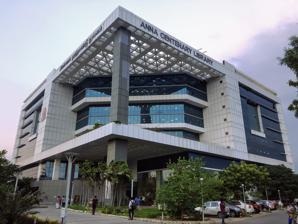
Building: Anna Centenary Library
Country: India
Year built: 2010
Public Library in India Anna Centenary Library Anna Centenary Library Entrance 13°01′03″N 80°14′21″E / 13.0175°N 80.2391°E / 13.0175; 80.2391 Location Kotturpuram , Chennai , Tamil Nadu , India Type Public Library Established 15 September 2010 Collection Items collected Books , Journals , Magazines , Braille Books, Manuscripts Size 1.2 million Criteria for collection Books from leading publishers throughout the world Other information Employees 150 Website www.annacentenarylibrary.org The Anna Centenary Library (ACL) is an established state library of the Government of Tamil Nadu . It is located at Kotturpuram , Chennai . It is built at a cost of ₹ 172 crores ( ₹ 1,720 million). It is named after a former chief minister of Tamil Nadu, C. N. Annadurai . It was opened by the then Chief Minister of Tamil Nadu M. Karunanidhi . The average number of persons who visited the library between January and October 2011 is around 26,500, compared to the monthly average of 20,000 in 2010. Infrastructure Built on 8 acres of land, the 9-floor library houses a total area of 333,140 sq. ft and has a capacity to accommodate 1.2 million books. ACL has planned to adopt an integrated library management system that includes automated issue and return of books, user smartcards , access controls, Radio Frequency Identification (RFID) technology and self-check counters. The library is designed to accommodate a total of 1,250 persons. An auditorium of 50,000 sq. ft. with a seating capacity of 1,280, and an amphitheatre on the terrace that can accommodate more than 800 persons and two conference halls with capacities of 151 and 30 persons respectively, are some of the facilities available. A dedicated children's section, spread over 15,000 sq. ft. has a theme-based reading area with multimedia kits and storybooks. The library also has a section for the visually impaired, with talking books and Braille displays. Parking space exists for about 420 cars and 1,030 two-wheelers. A separate power substation with a capacity of 32 kV has been built on the premises. CCTV cameras have been installed in 493 locations in the building. A food court in the building is capable of serving 180 persons at any given point in time. The library was designed by C. N. Raghavendran. The entrance to the building showcases a 5 ft bronze statue of C.N. Annadurai. The library employs 200 staff, including 96 permanent and 40 contract employees, and has a collection of 550,000 books. It is visited by about 2701 persons every day. The library has a special section for Braille, children's books and manuscripts etc. The building is designed in such a way that the reading area receives good daylight. The western end is flanked by the service areas to prevent solar radiation. The seven-storey atrium allows in abundant natural light. In July 2010, the library building received the LEED NC Gold rating from IGBC becoming the first library building in Asia to reach this. This project has achieved 43 LEED points, highest amongst any government buildings in Tamil Nadu thus far. Controversy A few months after Ms. J.Jayalalitha from the AIADMK took over  as the Chief Minister of Tamil Nadu in the 2011 Elections, she announced her decision to convert the Library building in Kotturpuram, Chennai to accommodate a Super speciality Pediatric hospital. She declared that the library would be shifted to the proposed Integrated Knowledge Park on the DPI (Directorate of Public Instruction) campus in Nungambakkam, Chennai.  The decision sparked great outrage from educationists, writers and students. Facebook pages and blogs were opened and worked on 'saving the library'. While no association or individual was opposed to the idea of a fully equipped super speciality hospital coming up for children, writers and others who frequent the library urged the government to revoke its decision of shifting a fully functional library that has gone on to become a storehouse of knowledge and a key landmark in the city. A senior professor at the University of Madras said: "The library is excellent, offering very good facilities. In fact, there was a proposal to shift the oriental manuscripts in our University to the new library, so that they can be preserved better. Even that was prevented after the AIADMK came to power. The old manuscripts are lying in very poor condition." The then former chief minister Mr. Karunanidhi who built the Library even threatened that he would immolate himself to prevent the alteration.  The Madras high court then stayed the Tamil Nadu government's controversial proposal to shift the Anna Centenary Library to DPI campus in Nungambakkam. Operations After the inauguration of the library, consulates in the city expressed interest in visiting the library and donating books to it. In October 2010, soon after the inauguration, the library placed an order involving 35,174 books worth £1.275 million with the Cambridge University Press (CUP), resulting in the biggest sale in CUP's history to an academic library in India and the biggest invoice CUP has ever issued – at 2,794 pages long. A single order worth a million euros was placed with the world's largest publisher of books, Springer, which publishes in the fields of science, technology and medicine. Hillary Clinton , U.S. Secretary of State had lauded the library during her visit to Chennai on 20 July 2011. Sections Library's Exterior Braille Section: Braille Section is located at Ground Floor, special care is taken to facilitate Braille readers in this section. This section has 1500 printed Braille books, 145 e-books and 1080 Audio Books Own Book Reading Section: This section is located at the ground floor. It is a boon to the users who are searching for spacious, cool and calm reading environment in the city. The readers’ have the liberty to carry their personal notebooks, textbooks, learning materials and, laptops. It has comfortable furniture for readers. This section opens at 8.00am. Students are allowed inside according to their token number. Tokens have to be gotten from security personnel much earlier than 8.00am because after token no 90 is allowed inside, the remaining token no's students have to wait till 9.00am for opening of another own book reading section on first floor, which is not as comfortable as the section on the ground floor. Children's Section: Children Section is located in the first floor ' B wing ' it spreads over 15,000 sq. ft. It has over 60,000 books which cover all subject areas. This section has a very good collection of books ranges from Alphabets, Numerals to Children Encyclopedias. Majority of books are in English and it has books in different Indian and foreign languages (Tamil, Telugu, Malayalam, Kannada and Hindi, German, French, Spanish and Italian). Over 2000 Multimedia CDs, DVDs in different categories and subjects are available for the users. Any children who are at the age between 4 years and 14 years can access this section. Periodicals Section: Periodicals section is located in the ‘A’ Wing of first floor. Newspapers and Magazines and Journals are kept in this section. All leading newspapers and magazines are available in this section for readers. Currently  37 leading dailies in different languages are being subscribed. The library is subscribing over 500 Indian and Foreign Magazines in all categories to serve user needs. There is an exclusive section for women readers which comprises magazines focused on women. Tamil Books Section: Second Floor of this library is dedicated to "Classical Language (Semmozhi)" Tamil. In this section we have almost all the books published in Tamil available in print. Readers who are fond of reading Tamil books can see the huge collections Tamil books from all leading publishers. Over 100,000 books in the form of Novels, Poems, Short Stories, Drama, Essays, Humor, letters. English Book Section: This library has over 450,000 books in all subjects areas published by leading publishers across the world. English Books occupy majority of the library space from third floor to seventh floor. Third Floor: General, Computer Science, Library & Information Science, Philosophy, Psychology, Ethics, Religion, Sociology, Statistics, Political science. Fourth Floor: Economics, Law, Public Administration, Education, Languages & Linguistics, Literature, Folklore. Fifth Floor: General Science, Mathematics, Astronomy, Physics, Chemistry, Earth science & Geology, Fossils & prehistoric life, Life science (Biology), Plants (Botany), Animals (Zoology), Applied Science - Basic, Medicine & Health Sixth Floor: Engineering, Agriculture, Home & Family management, Veterinary Science, Management & Public Relation, Accounting, Fine Arts, Architecture, Photography & Computer Arts, Music, Sports, Games & Entertainment. Seventh Floor: History, Geography, Travel, Biography, e-library, Government Oriental Manuscript Library. Administrative Office: Eighth Floor. Events A literary event named " Ponmalai Pozhudhu " is organized every Saturday. Leading personalities from various subjects deliver special talks on this event. A special orientation program  for competitive exam aspirants is arranged at Anna Centenary Library on Sundays. Bureaucrats and subject experts share their experience, interact and motivate the aspirants. Children's section of the library organizes programmes like Art and Craft, Chess, Memory technique, Music, Painting, Science Experiments, Story Telling etc. for children on every Sundays morning. See also Connemara Public Library References